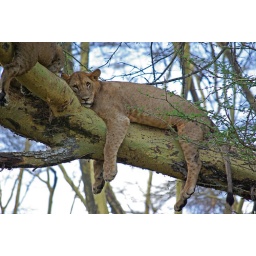
Relaxing lion in tree